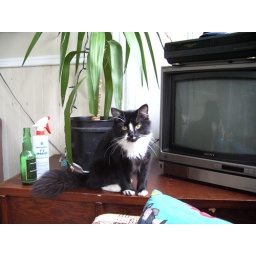
This kitten was at the house I stayed at in Halifax